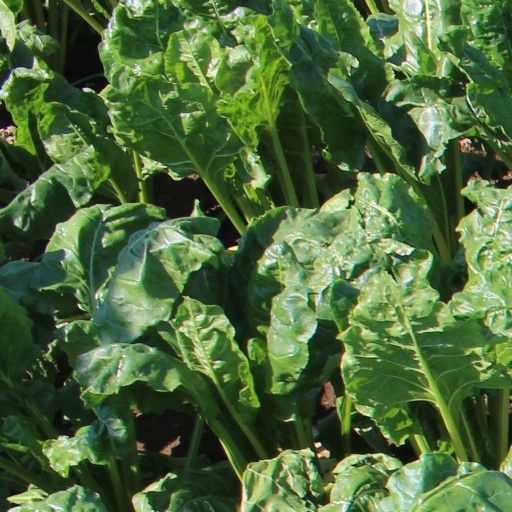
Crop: sugar beet